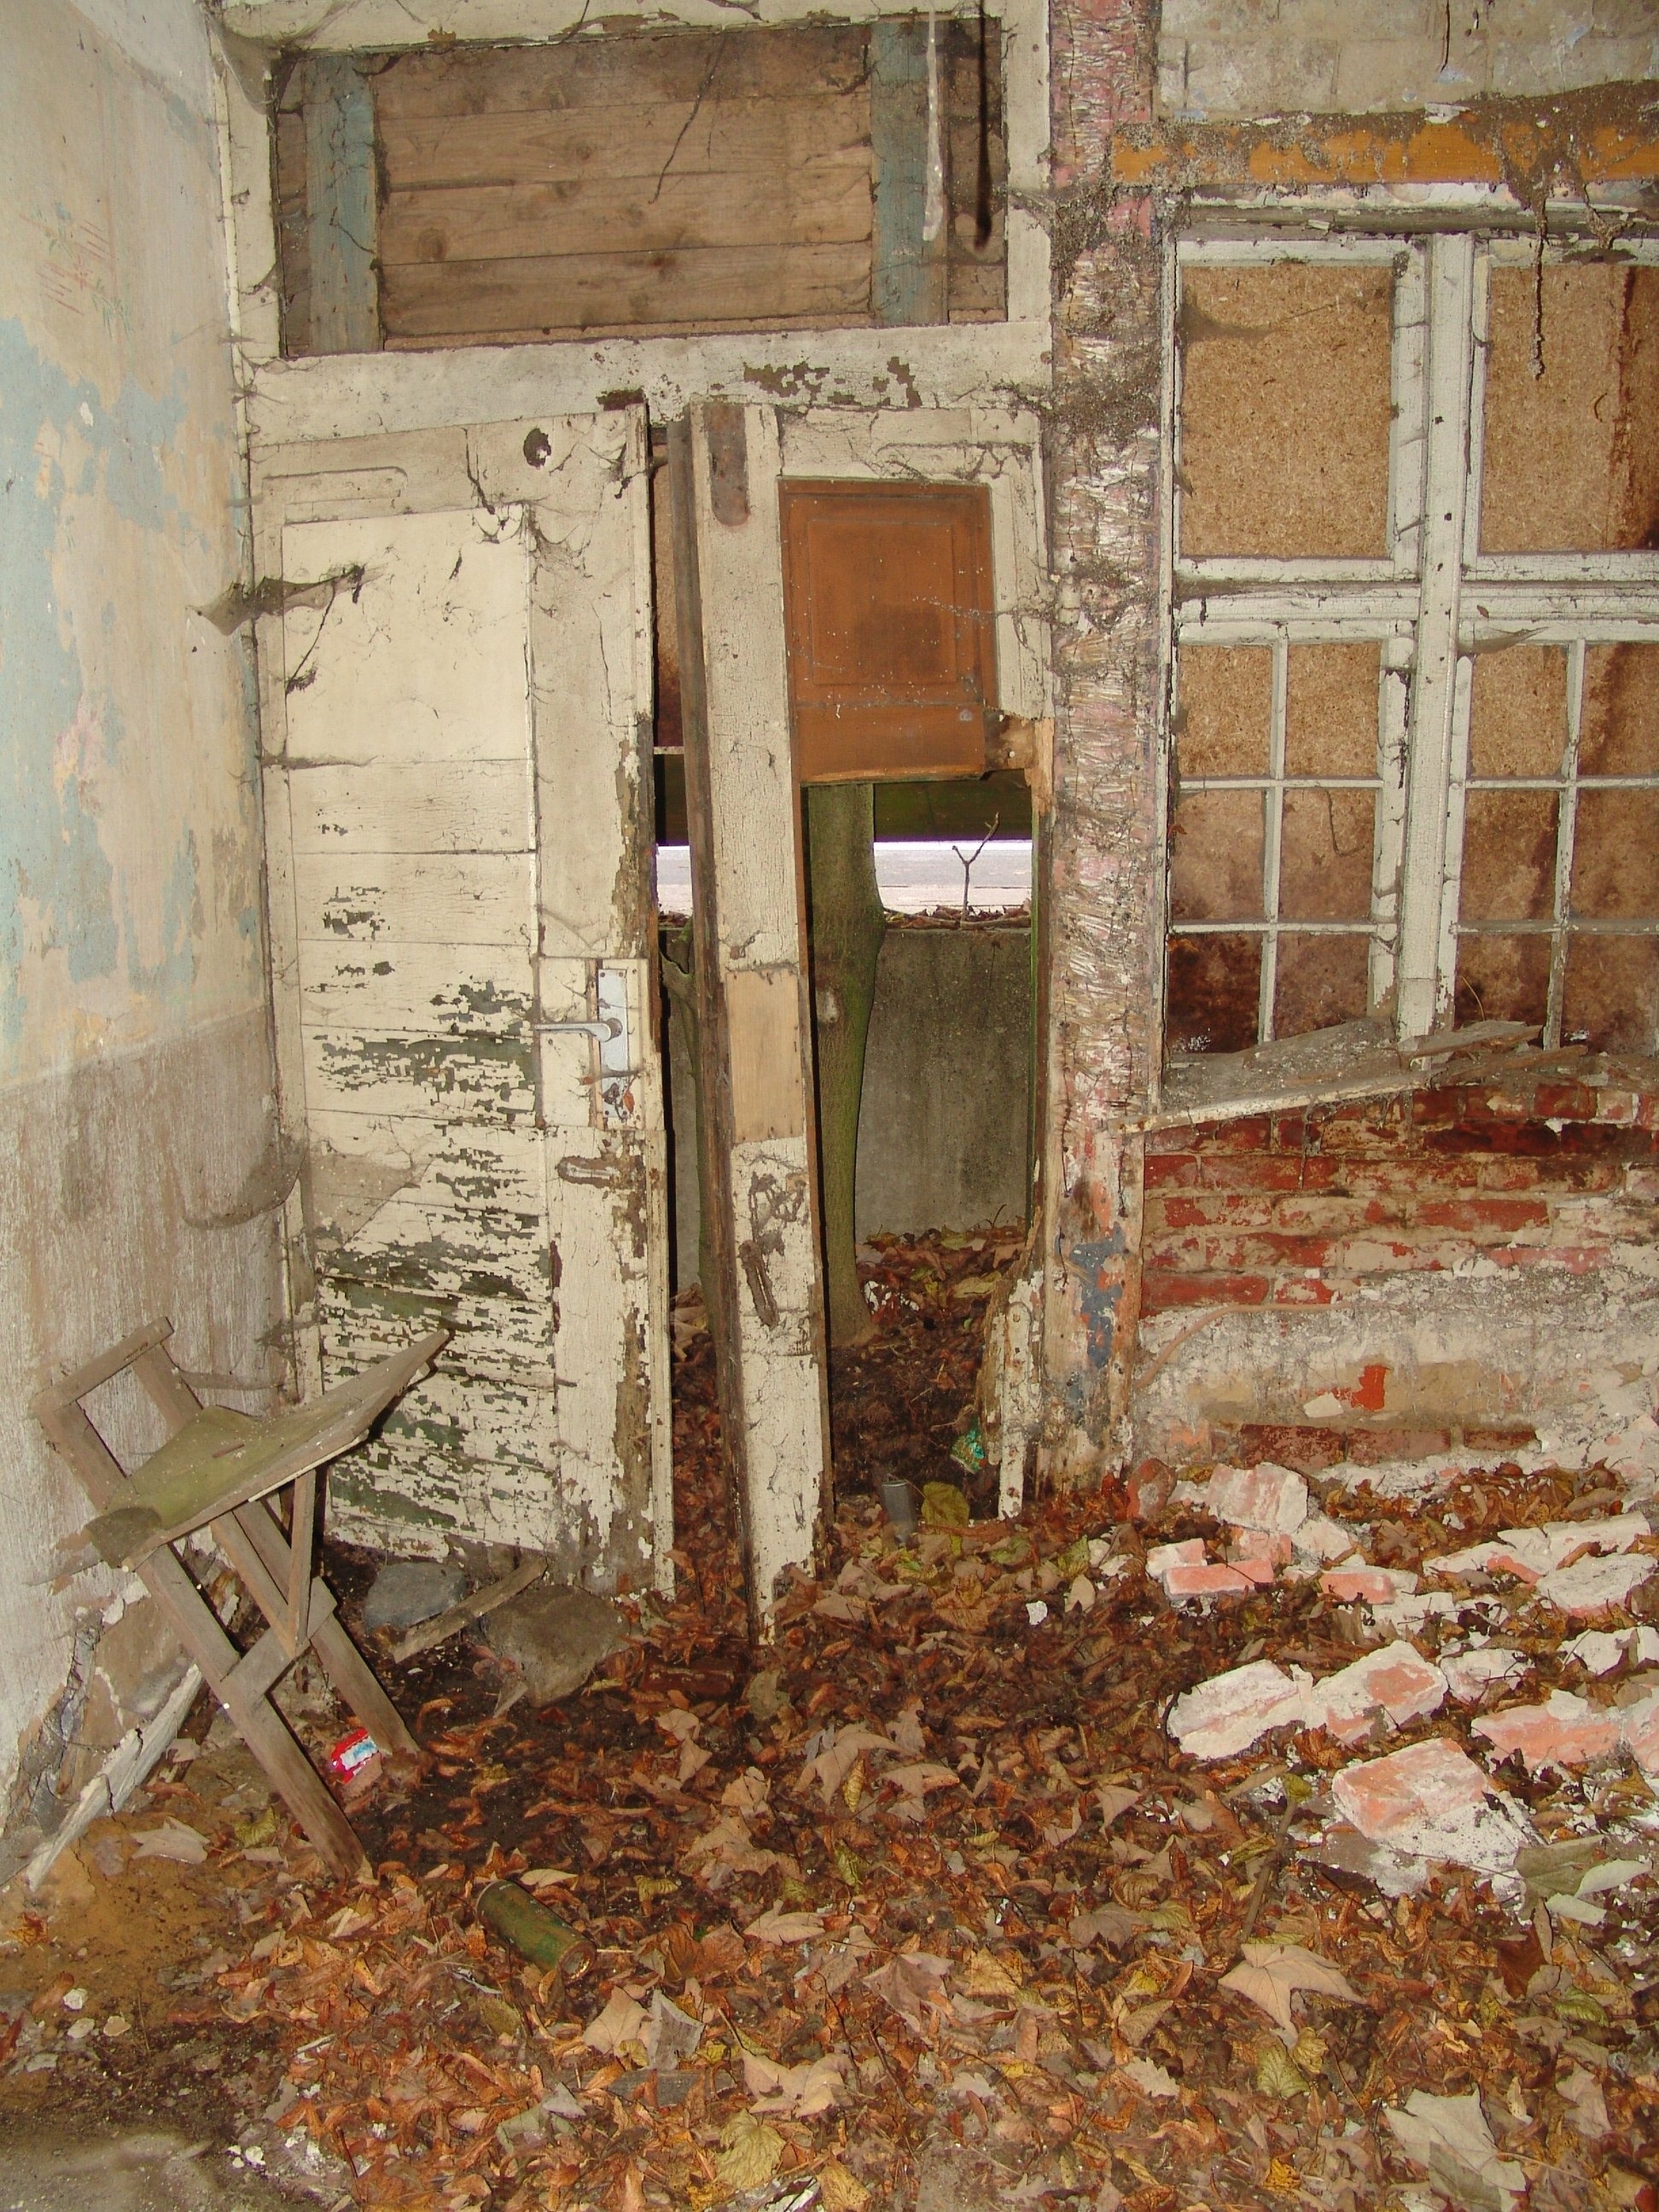
wood, house, floor, alley, home, wall, old building, crash, ruins, renovation, flooring, urban area, ancient history